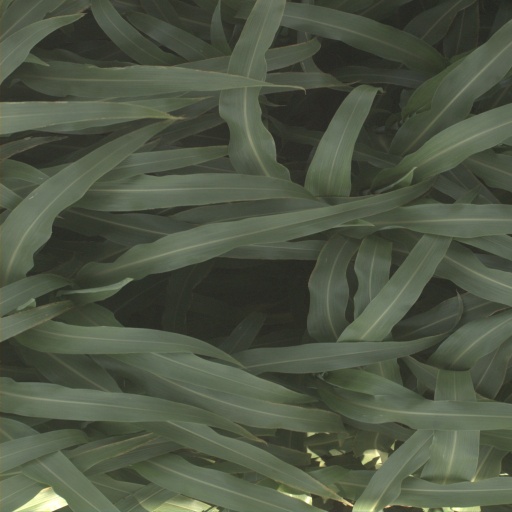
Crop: sorghum